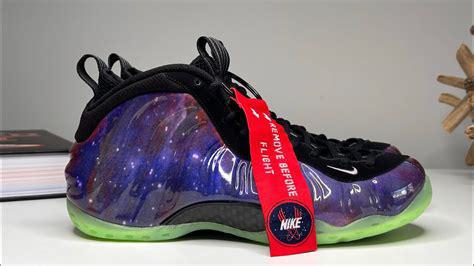
Brand: Nike
Model: Air Foamposite Pro